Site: brandenburg
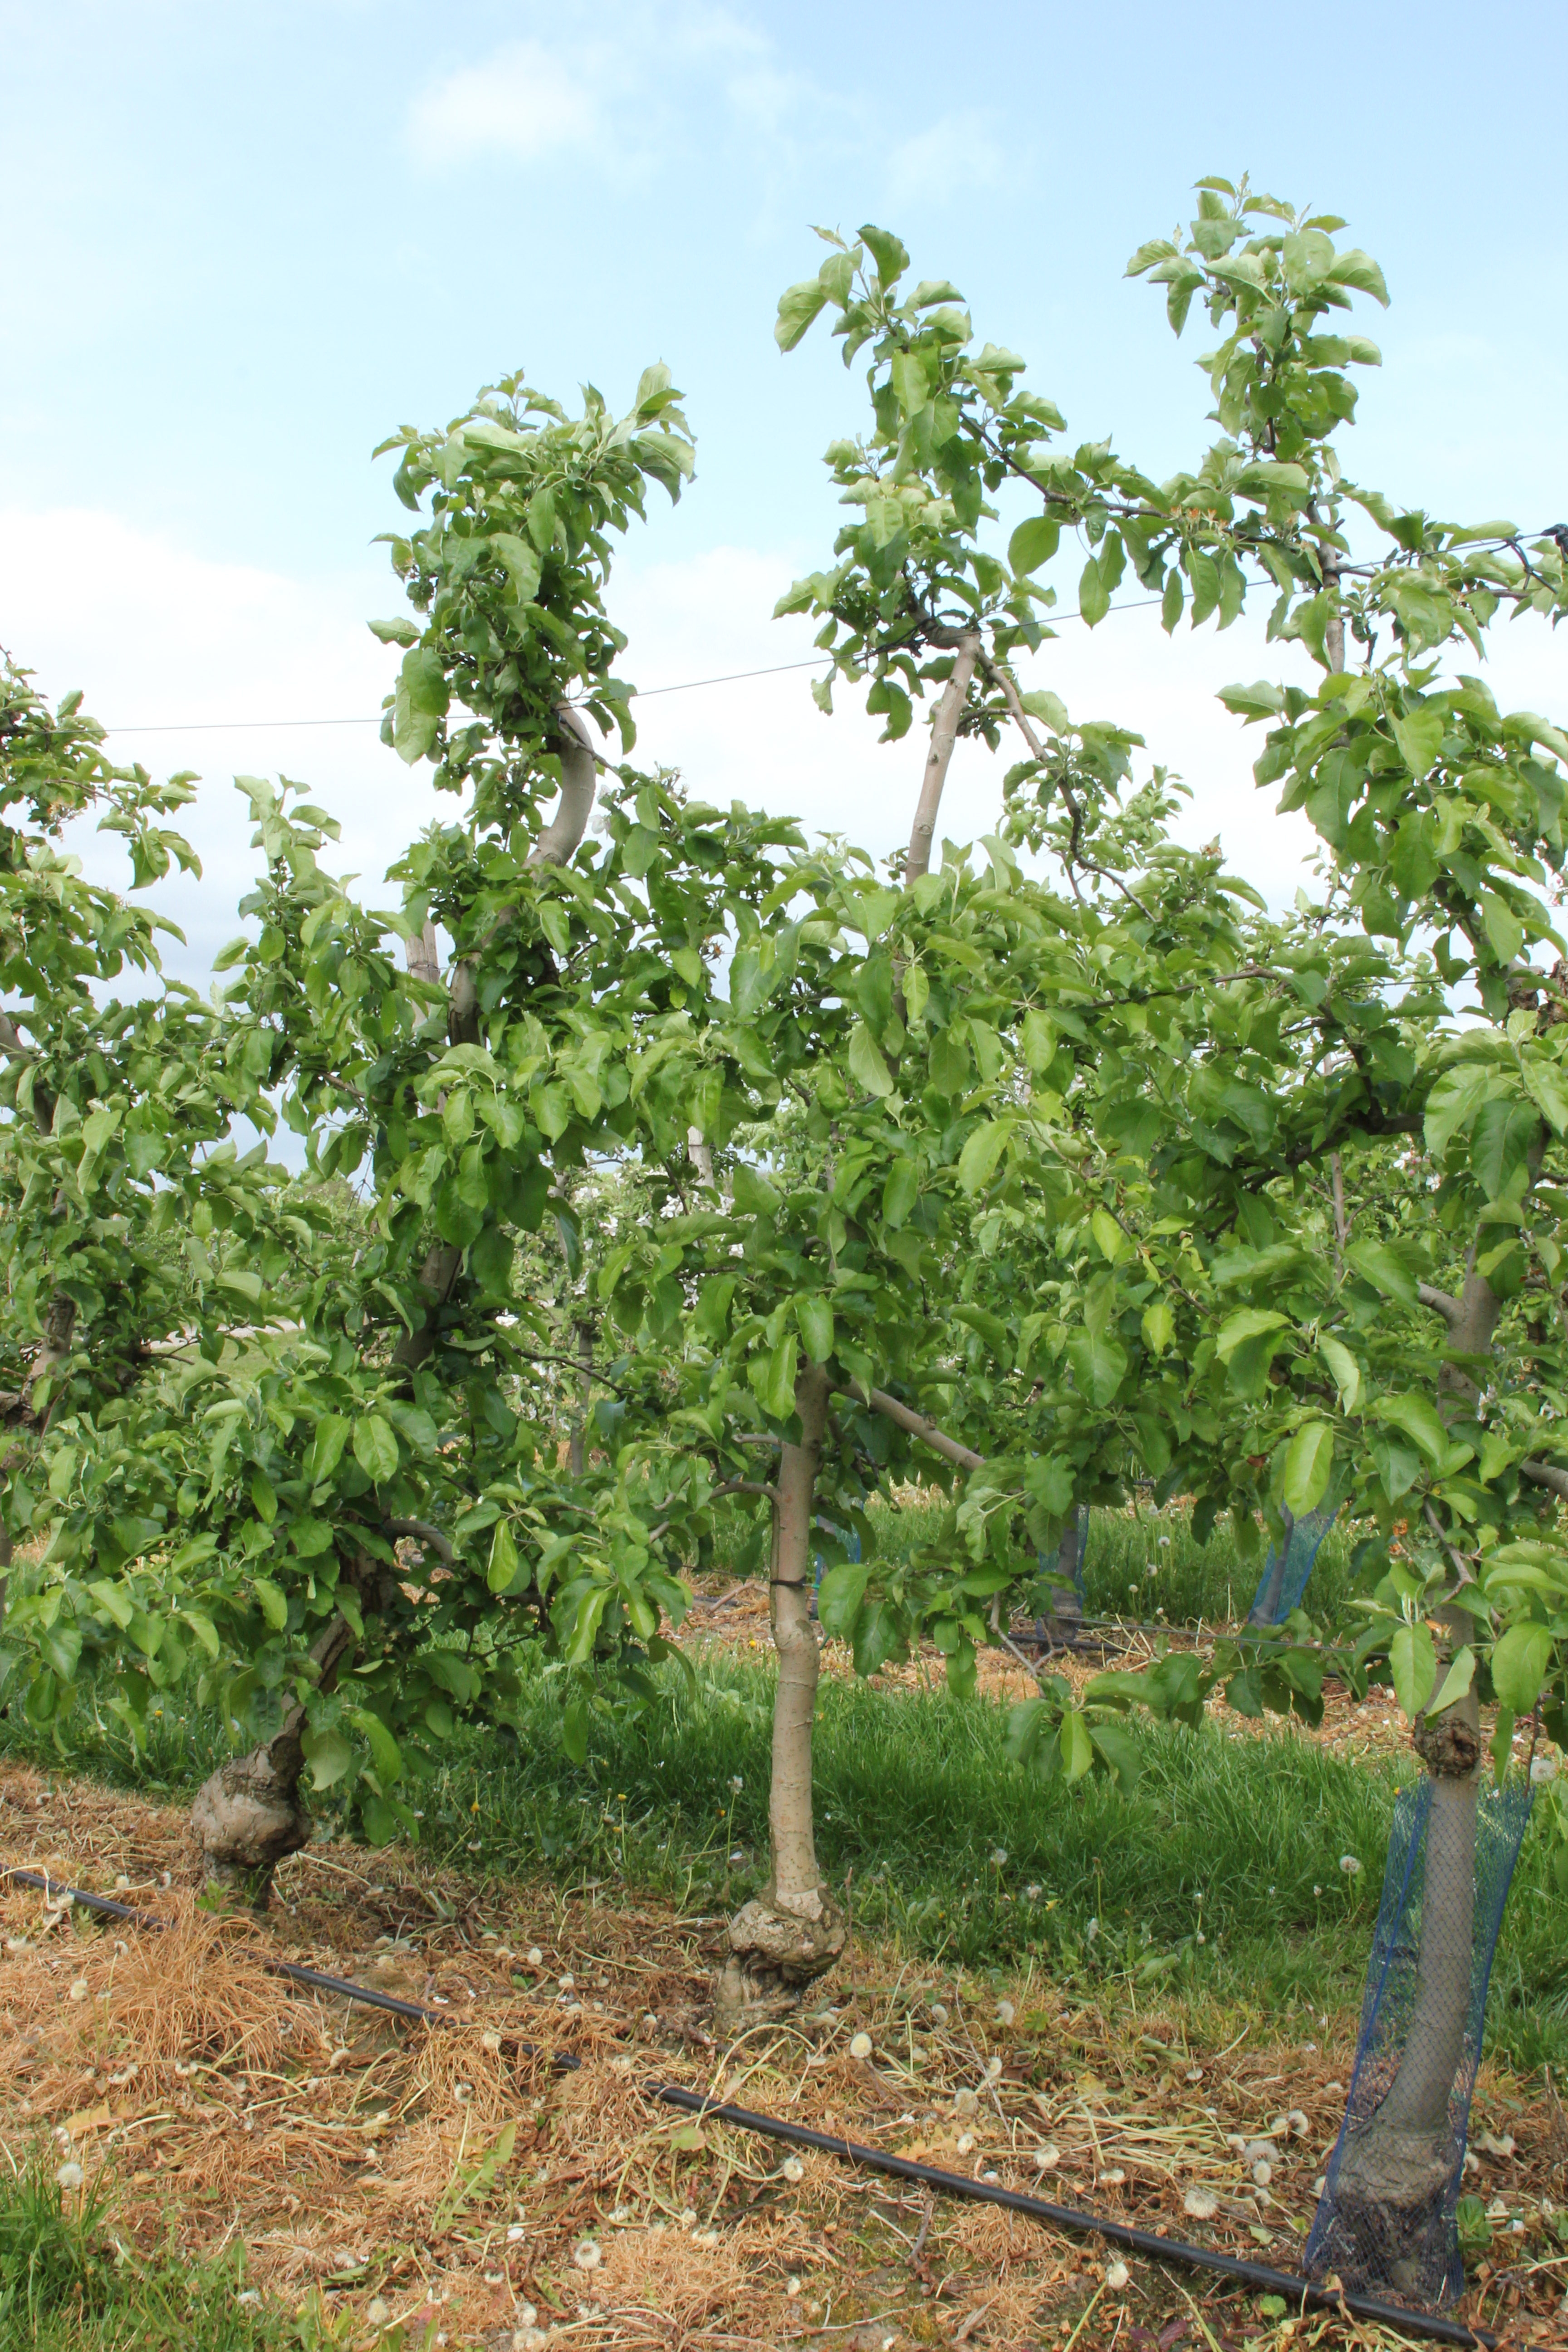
Growth stage (BBCH 67): Flowering